Kostyonki–Borshchyovo

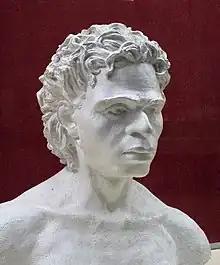
Reconstruction of Homo Sapiens from the Kostenki 14 site, by M.M. Gerasimov. State Archaeological Museum-Reserve Kostenki

A male from Kostenki-14 (Markina Gora), who lived approximately 38,700–36,200 year ago, was also found to belong to mtDNA haplogroup U2. His Y-DNA haplogroup was C1b* (F1370).